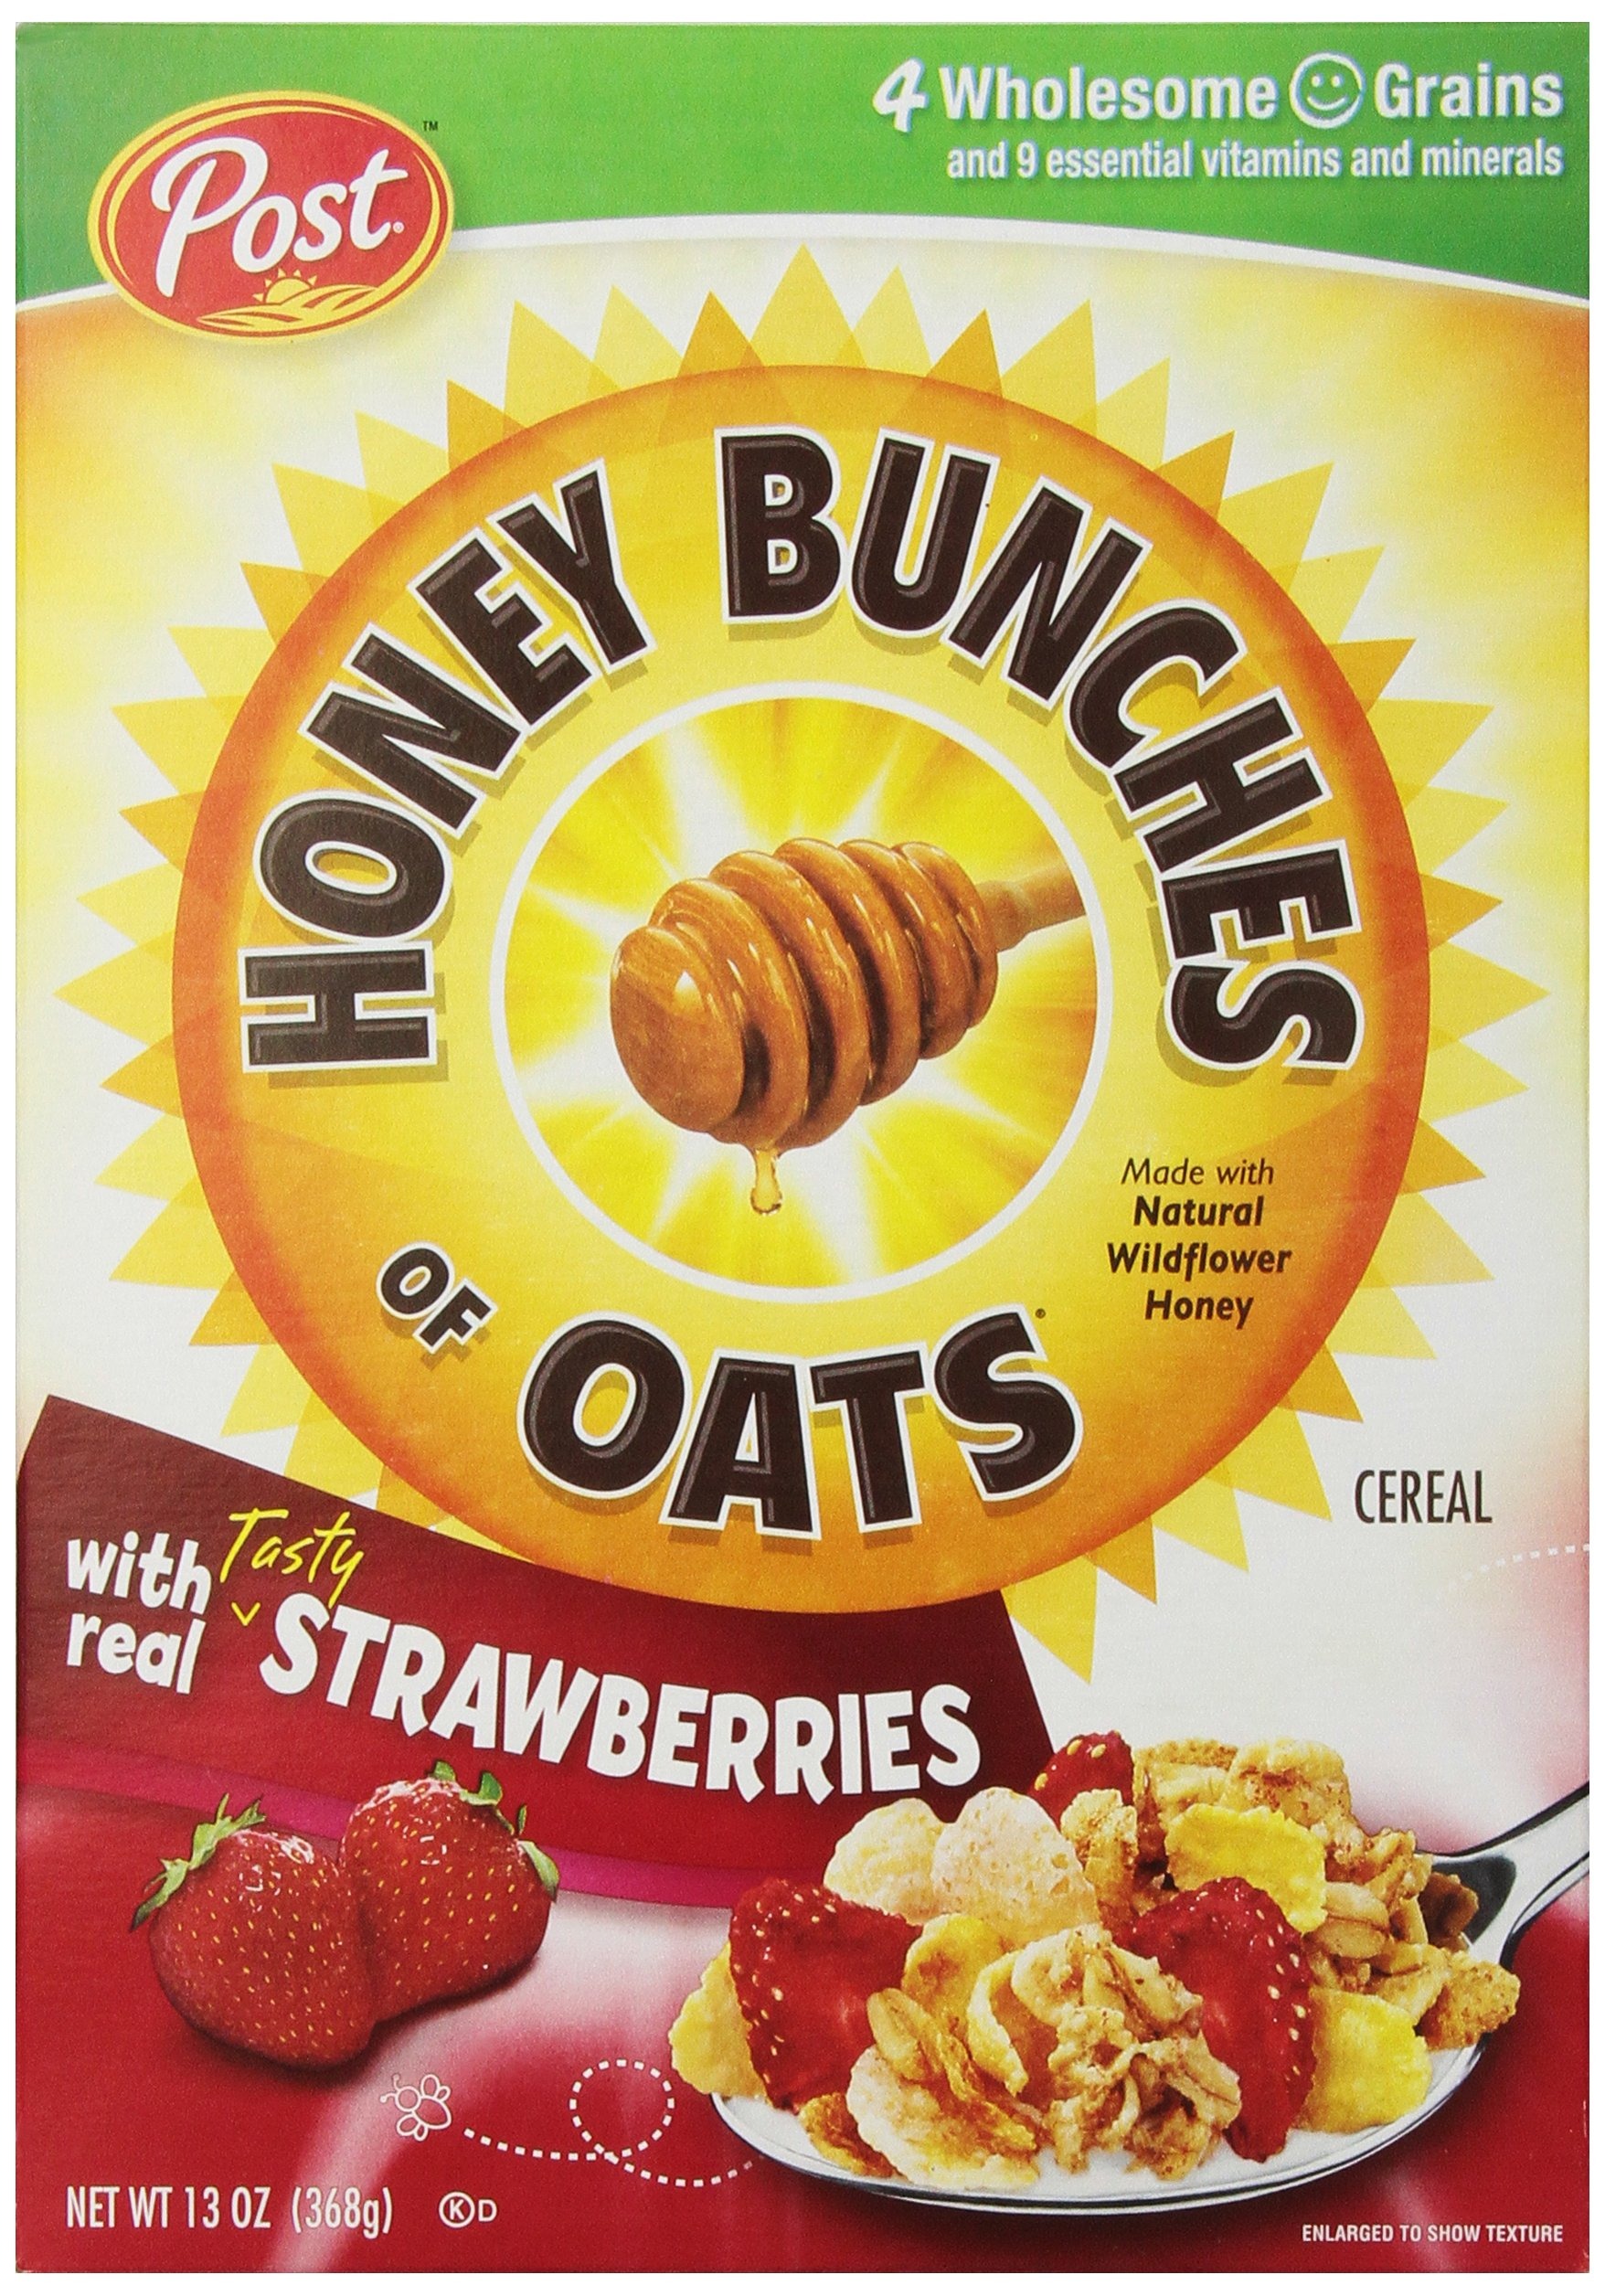
Item Name: Honey Bunches of Oats Cereal with Real Strawberries, 13 oz
Bullet Point 1: Kids and Adult Cereal
Bullet Point 2: Unique Flavor Blend
Bullet Point 3: Strawberry and Oats
Value: 13.0
Unit: Fl Oz

Price: 4.99